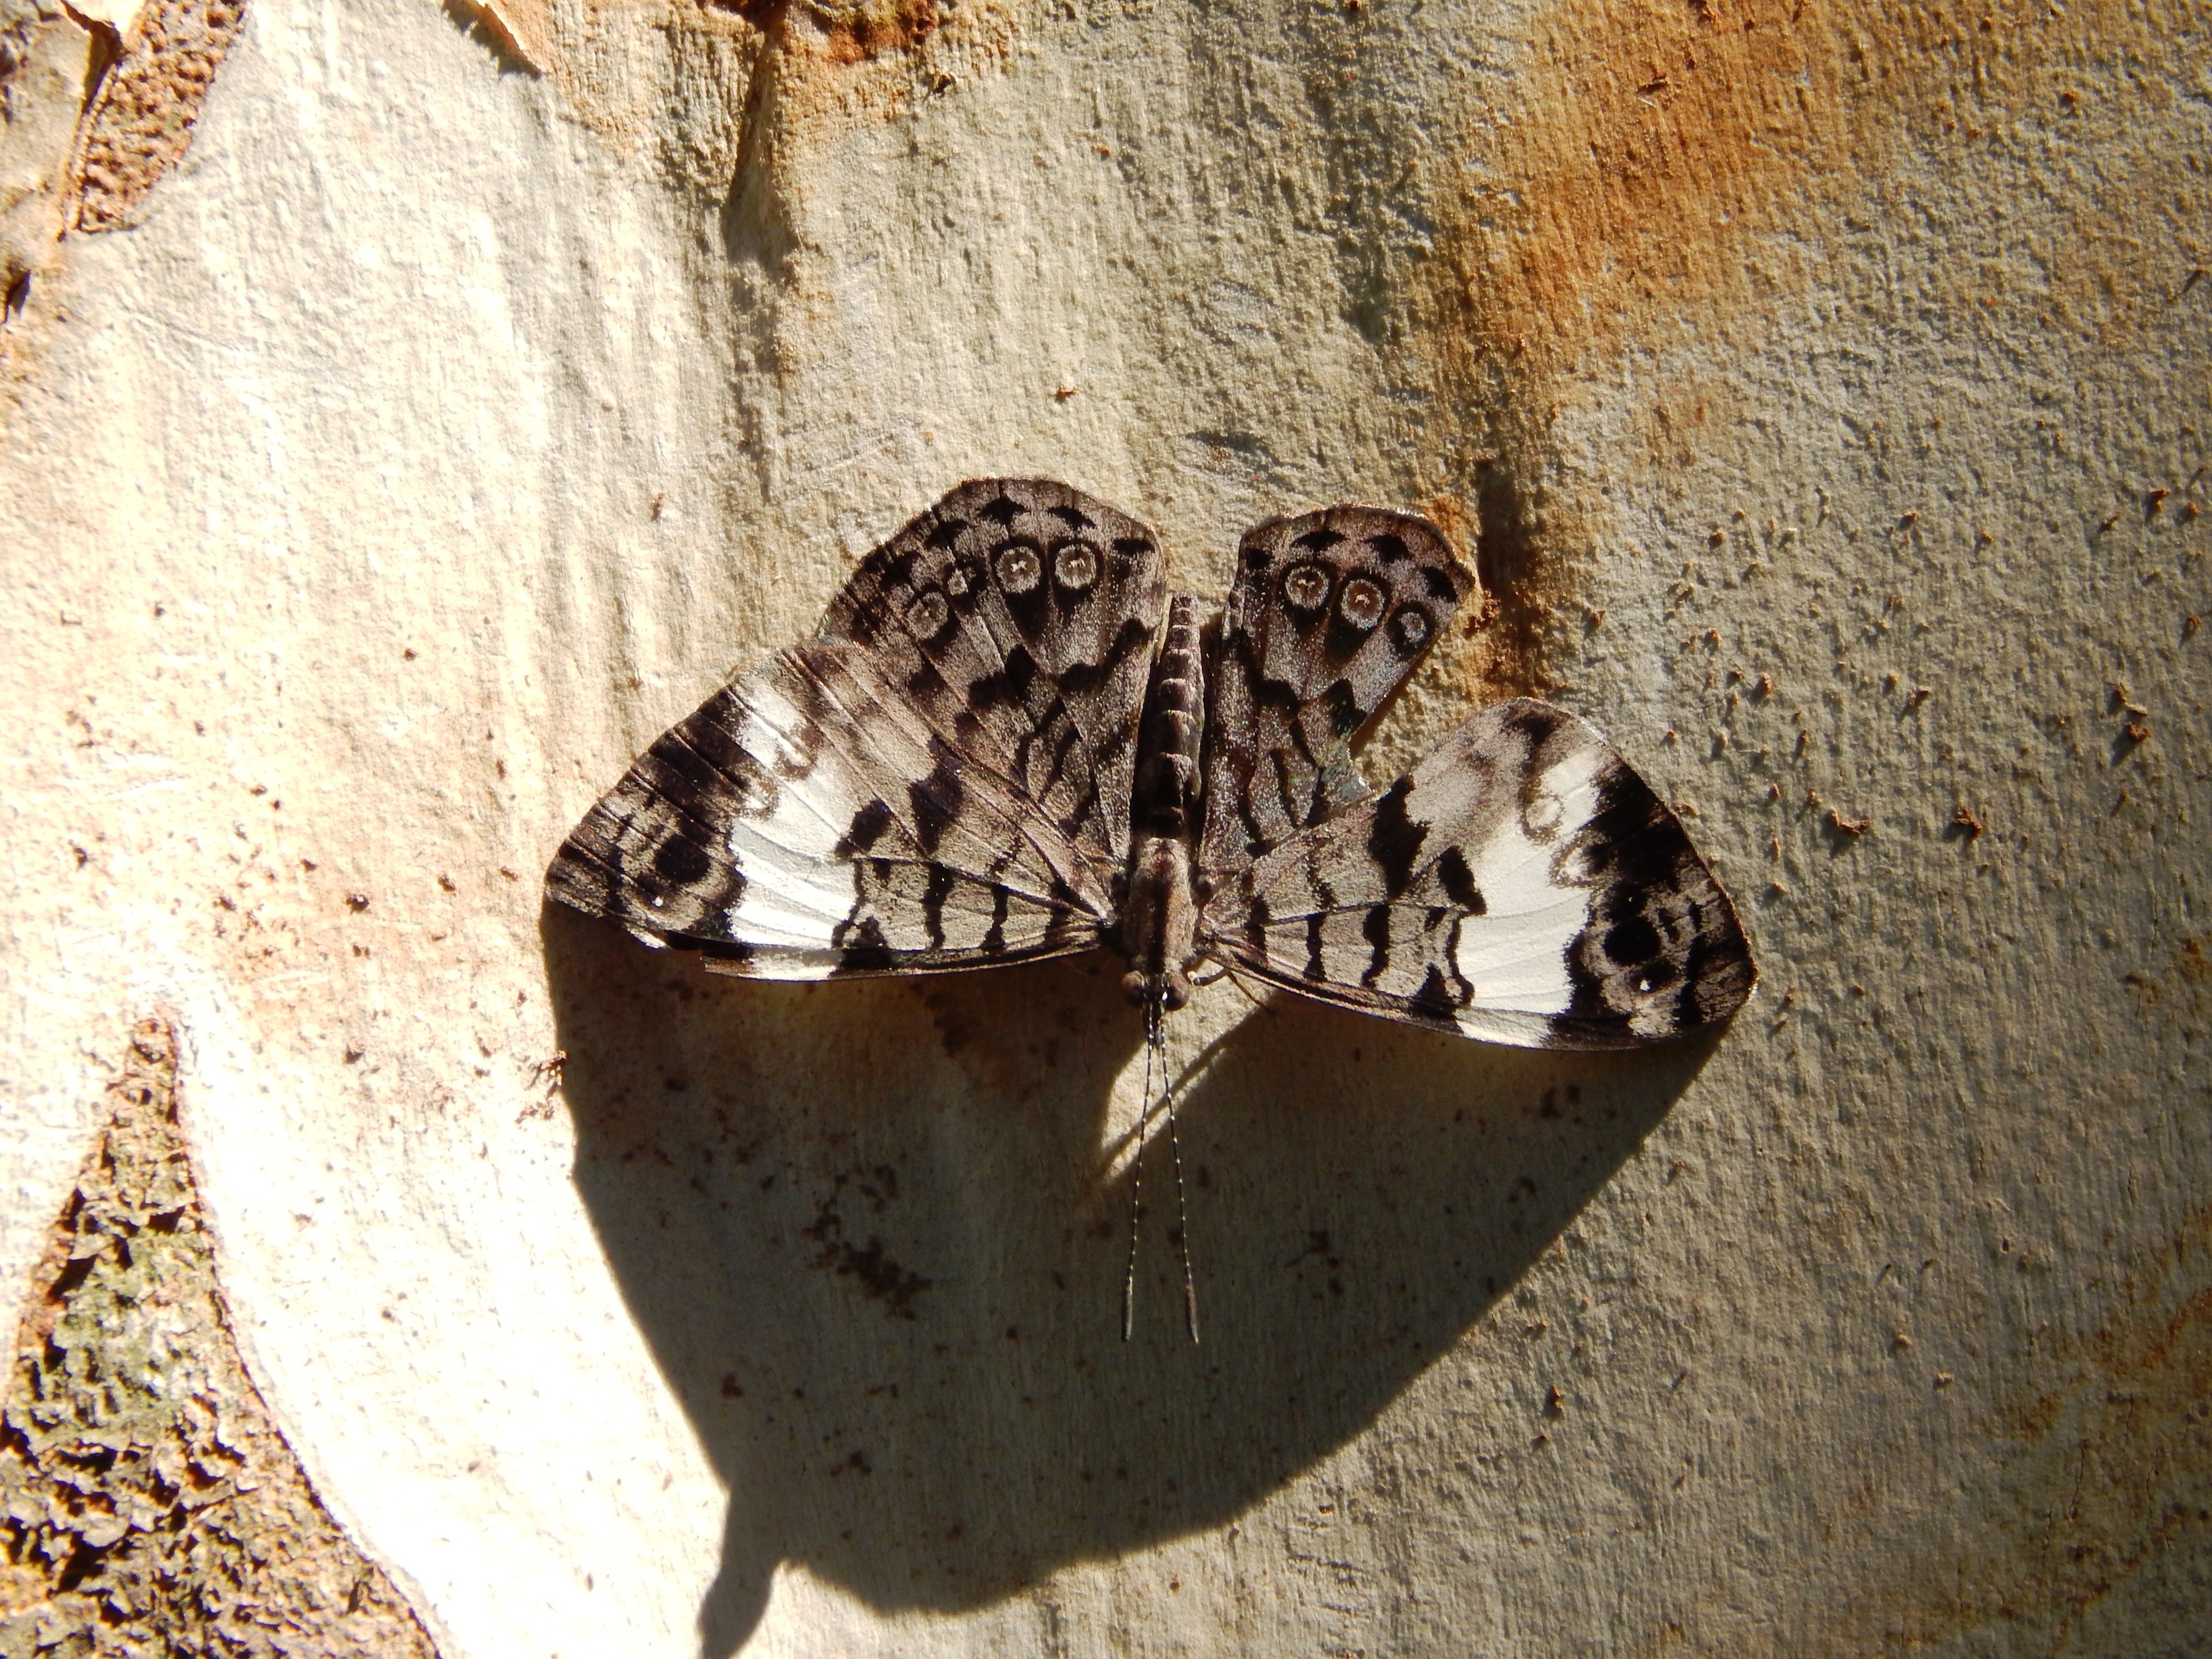
nature, rock, wood, fly, insect, butterfly, fauna, wings, beauty, landing, macro photography, ancient history